Prayagraj

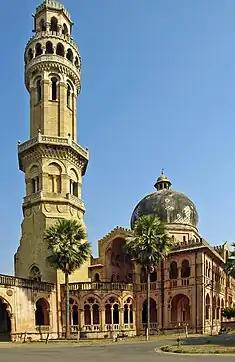
Allahabad University, established in 1887, is one of the oldest modern universities in the Indian subcontinent.

Historically, the Gupta Empire emerged from the unification of the Gupta and Licchavis states, which aligns with this Purana's reference. The text seems to imply that the Licchavis of Nepal were identified with the Magadhas, and their joint domain included Magadha and the territory stretching westward to Prayag.